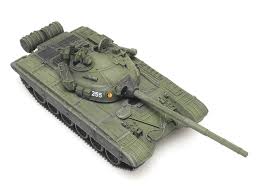
Label: T-72